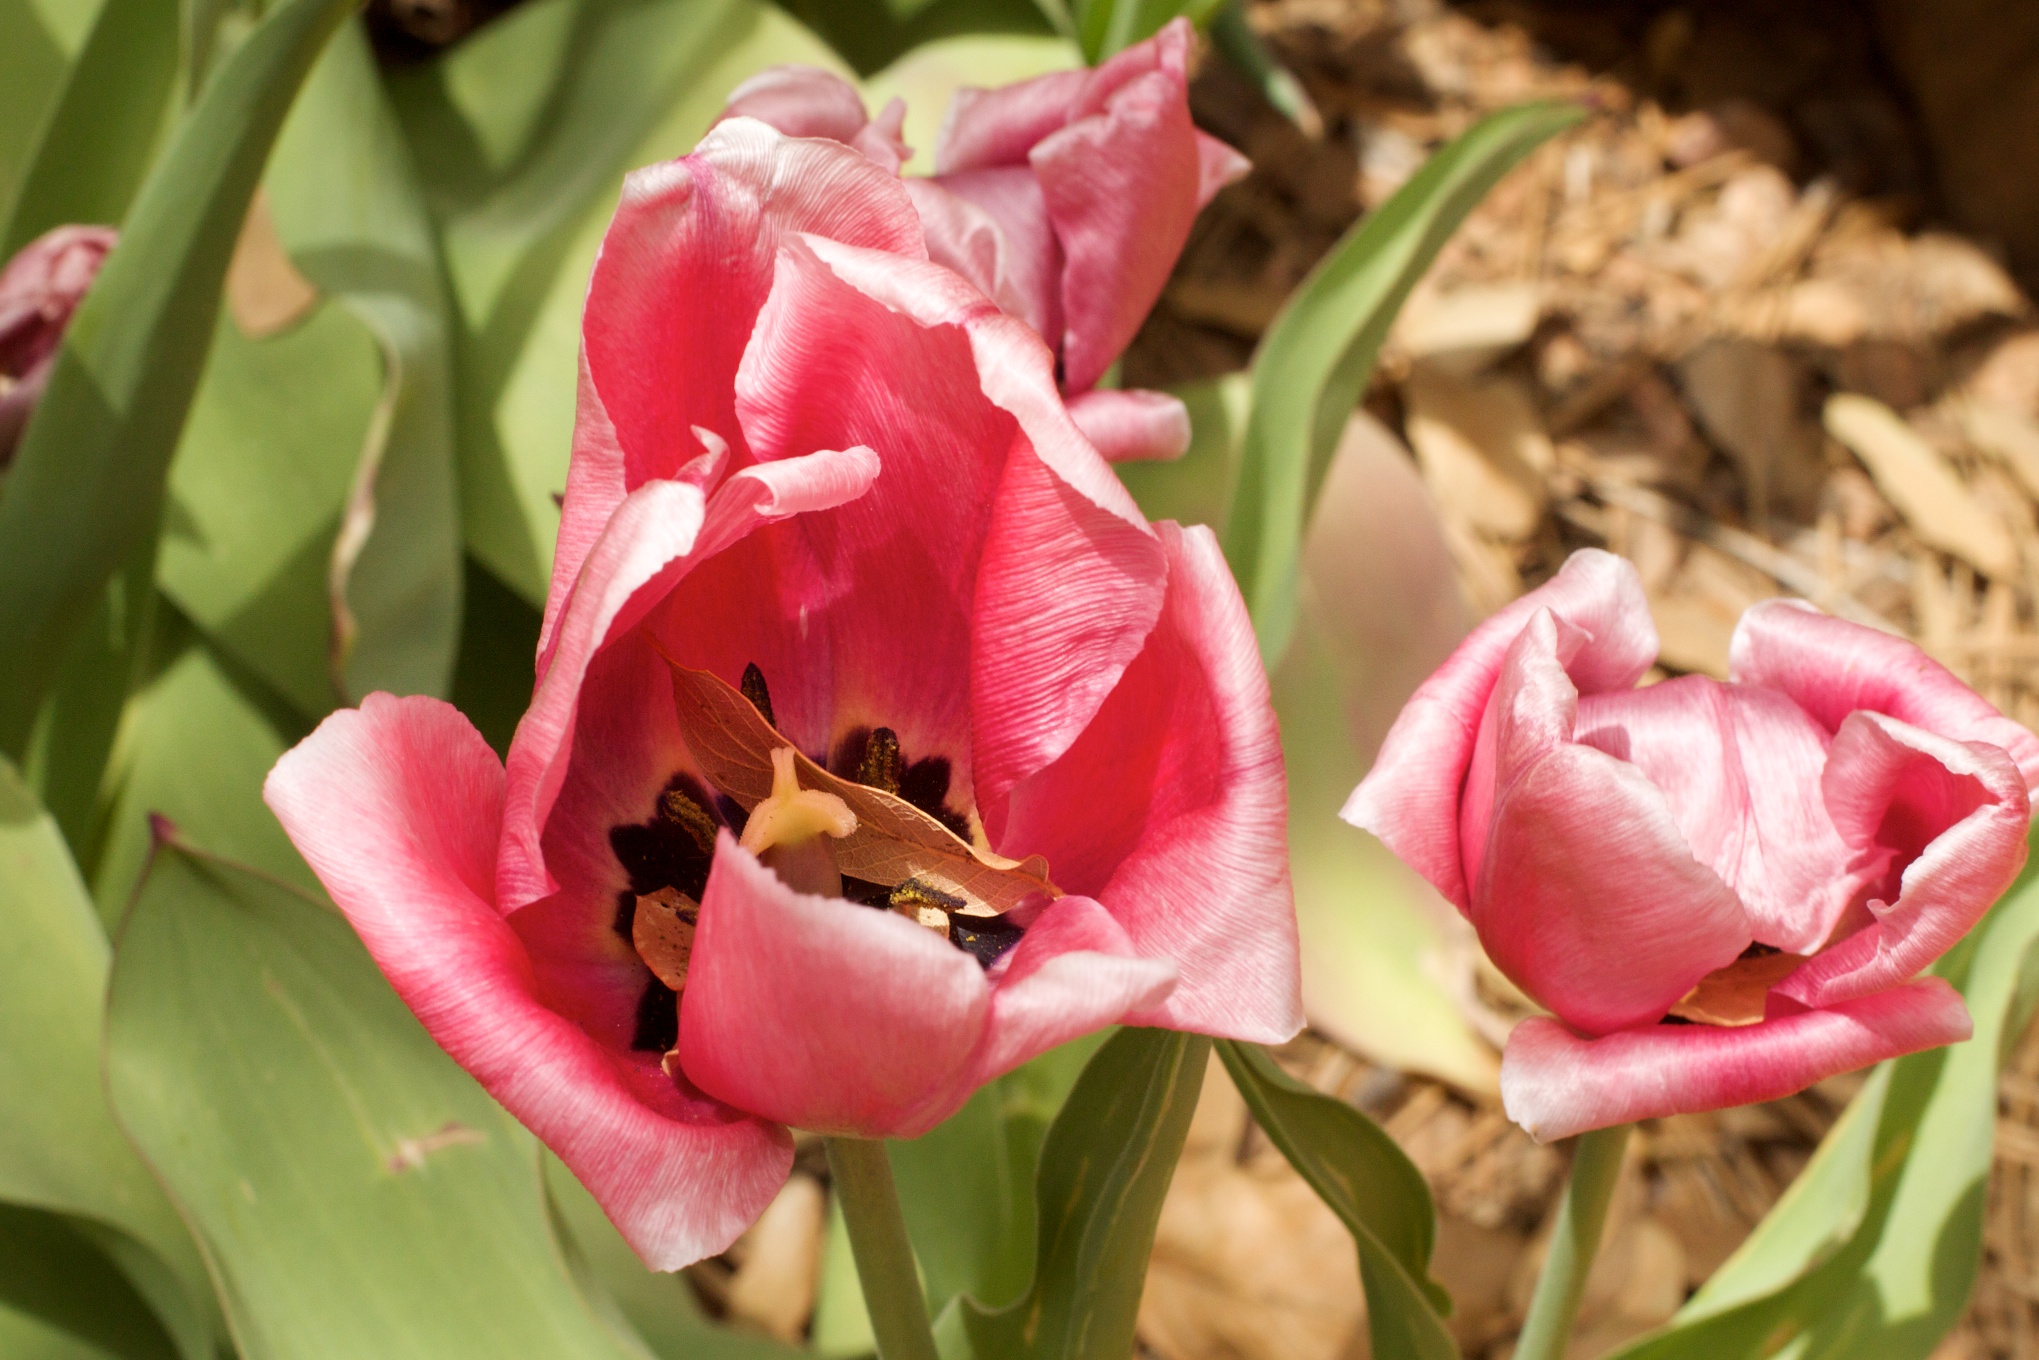
blossom, plant, flower, petal, tulip, botany, pink, flora, floristry, flowering plant, lily family, land plant